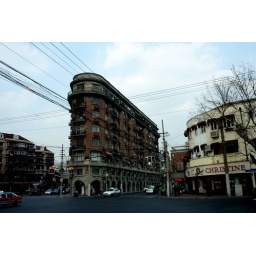
Wires over a cross road, and old colonial building - Bottom of Wukand Lu